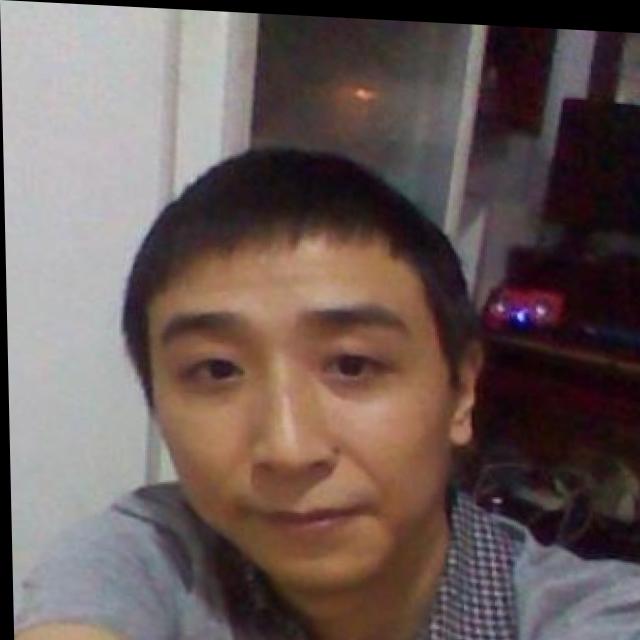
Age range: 21-44